2016 NFL draft

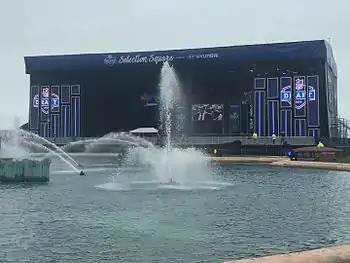
"Selection Square" at Grant Park's Buckingham Fountain

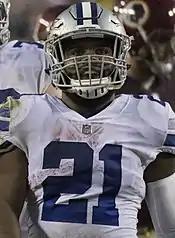
First-round running back Ezekiel Elliott, taken 4th overall by Dallas, is a three-time Pro-Bowler, two-time All-Pro, and has twice led the league in rushing.

The 2016 NFL draft was the 81st annual draft of National Football League (NFL) franchises to select newly eligible American football players. As in 2015, the draft took place at the Auditorium Theatre and Grant Park in Chicago. The draft began on Thursday, April 28 with the first round, and ended on Saturday, April 30. The Tennessee Titans, the team with the fewest wins in the NFL for the 2015 season, traded the right to the top pick in the draft to the Los Angeles Rams, the first time the top pick was traded before the draft since 2001 when the San Diego Chargers traded their first pick to the Atlanta Falcons. Ohio State became the second school to have three players drafted in the top ten and to have five players drafted in the first round.